Salona

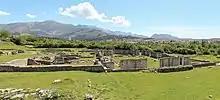
Episcopal Center

Salona was an ancient city and the capital of the Roman province of Dalmatia and near to Split, in Croatia. It was one of the largest cities of the late Roman empire with 60,000 inhabitants. It was the last residence of the final western Roman Emperor Julius Nepos and acted as the "de facto" capital of the Western Roman Empire during the years 476-480.